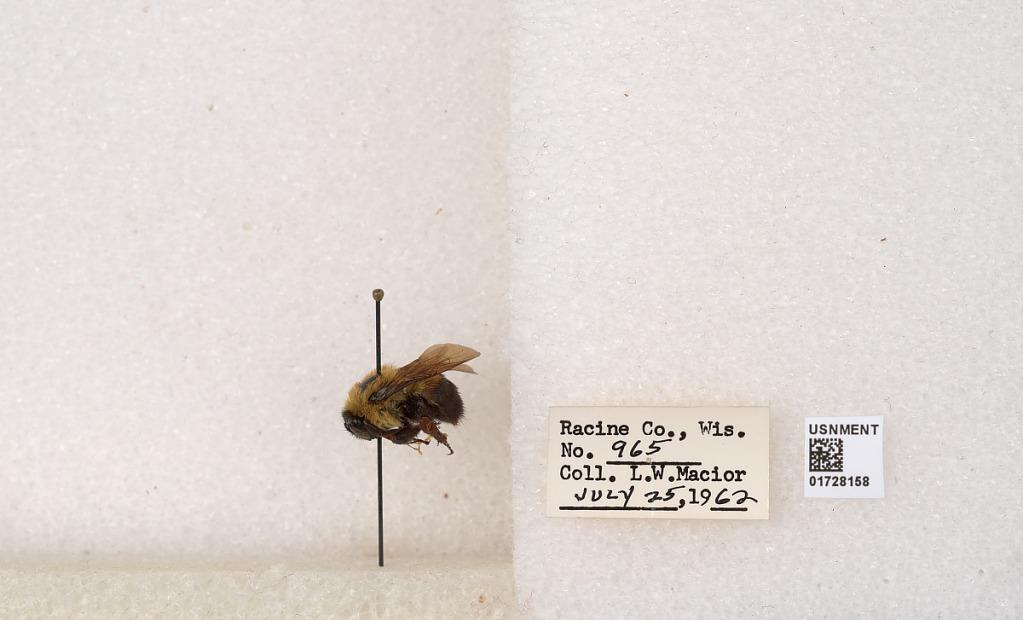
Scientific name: Bombus (Separatobombus) griseocollis (De Geer)
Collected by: L. Macior
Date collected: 1962-7-25
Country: United States
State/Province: Wisconsin
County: Racine
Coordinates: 42.7299, -87.8123